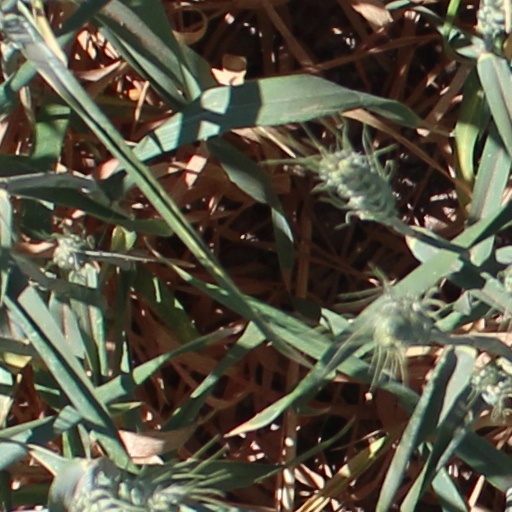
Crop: wheat